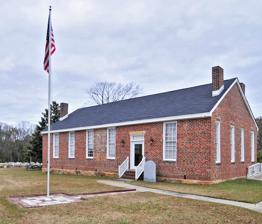
Building: Ebenezer Academy
Country: United States of America
Year built: 1860
United States historic place Ebenezer Academy U.S. National Register of Historic Places Ebenezer Academy, November 2011 Show map of South Carolina Show map of the United States Location 2132 Ebenezer Rd., Rock Hill, South Carolina Coordinates 34°58′1″N 81°3′6″W / 34.96694°N 81.05167°W / 34.96694; -81.05167 Area less than one acre Built c. 1860 ( 1860 ) NRHP reference No. 77001234 Added to NRHP August 16, 1977 Ebenezer Academy is a historic school building located at Rock Hill, South Carolina .  It was built about 1860, and is a one-story, rectangular brick structure of simple design. The school was originally associated with Ebenezer Presbyterian Church until Rock Hill public schools were established about 1888 and was leased to York County for an elementary school.  The school continued until 1950 when it was deeded back to the church. It is the oldest known school building standing in York County. It was listed on the National Register of Historic Places in 1977. References